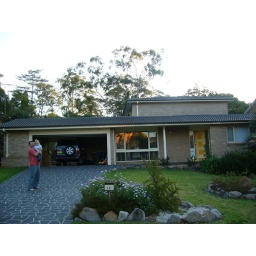
The front! The big window is in the living room. The window to the right of the door is the guest room.